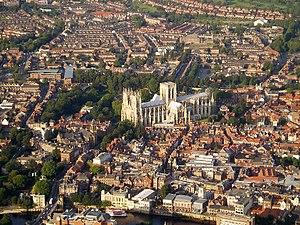
Le Rallye de Grande-Bretagne 1973, disputé du 17 au 21 novembre 1973, est la douzième manche du championnat du monde des rallyes 1973, inauguré cette même année.
Le Rallye de Grande-Bretagne 1977, disputé du 20 au 24 novembre 1977, est la cinquante-deuxième manche du championnat du monde des rallyes courue depuis 1973 et la onzième et dernière manche du championnat du monde des rallyes 1977. C'est également la dix-neuvième des vingt épreuves de la Coupe FIA 1977 des pilotes de rallye, nouvellement créée.
York [ jɔʁk] est une ville du Nord de l'Angleterre. Située au confluent de deux rivières, l'Ouse et la Foss, elle donne son nom au comté du Yorkshire. Fondée par les Romains sous le nom d'Eboracum, elle est l'une des villes majeures du royaume anglo-saxon de Northumbrie, puis la capitale du royaume viking de Jórvík. Elle est également le siège d'un archevêché de l'Église d'Angleterre.